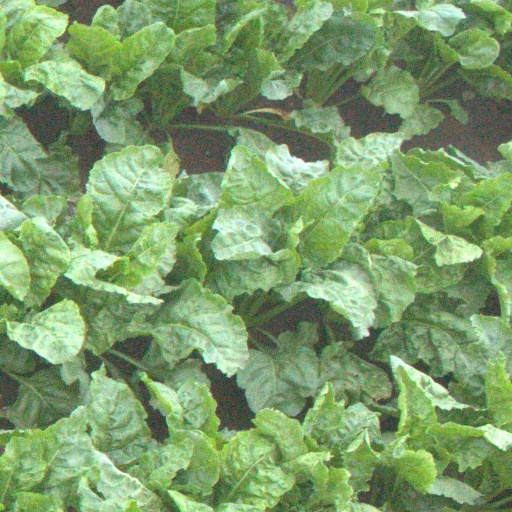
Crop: sugar beet